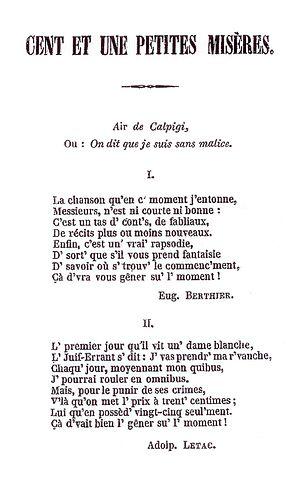
1ère page de Cent et une petites misères.
Cent et une petites misères est une œuvre unique dans l'histoire de la chanson française : une chanson composée par 39 chansonniers de goguettes et comptant 101 couplets.
Charles Eugène Gille dit : le Moucheron est un goguettier, poète et chansonnier français.
La goguette est une ancienne pratique sociale festive en France et en Belgique consistant à se réunir en petit groupe amical plutôt masculin de moins de vingt personnes pour passer ensemble un bon moment et chanter. Puis cette pratique devient la base de sociétés festives et carnavalesques constituées.